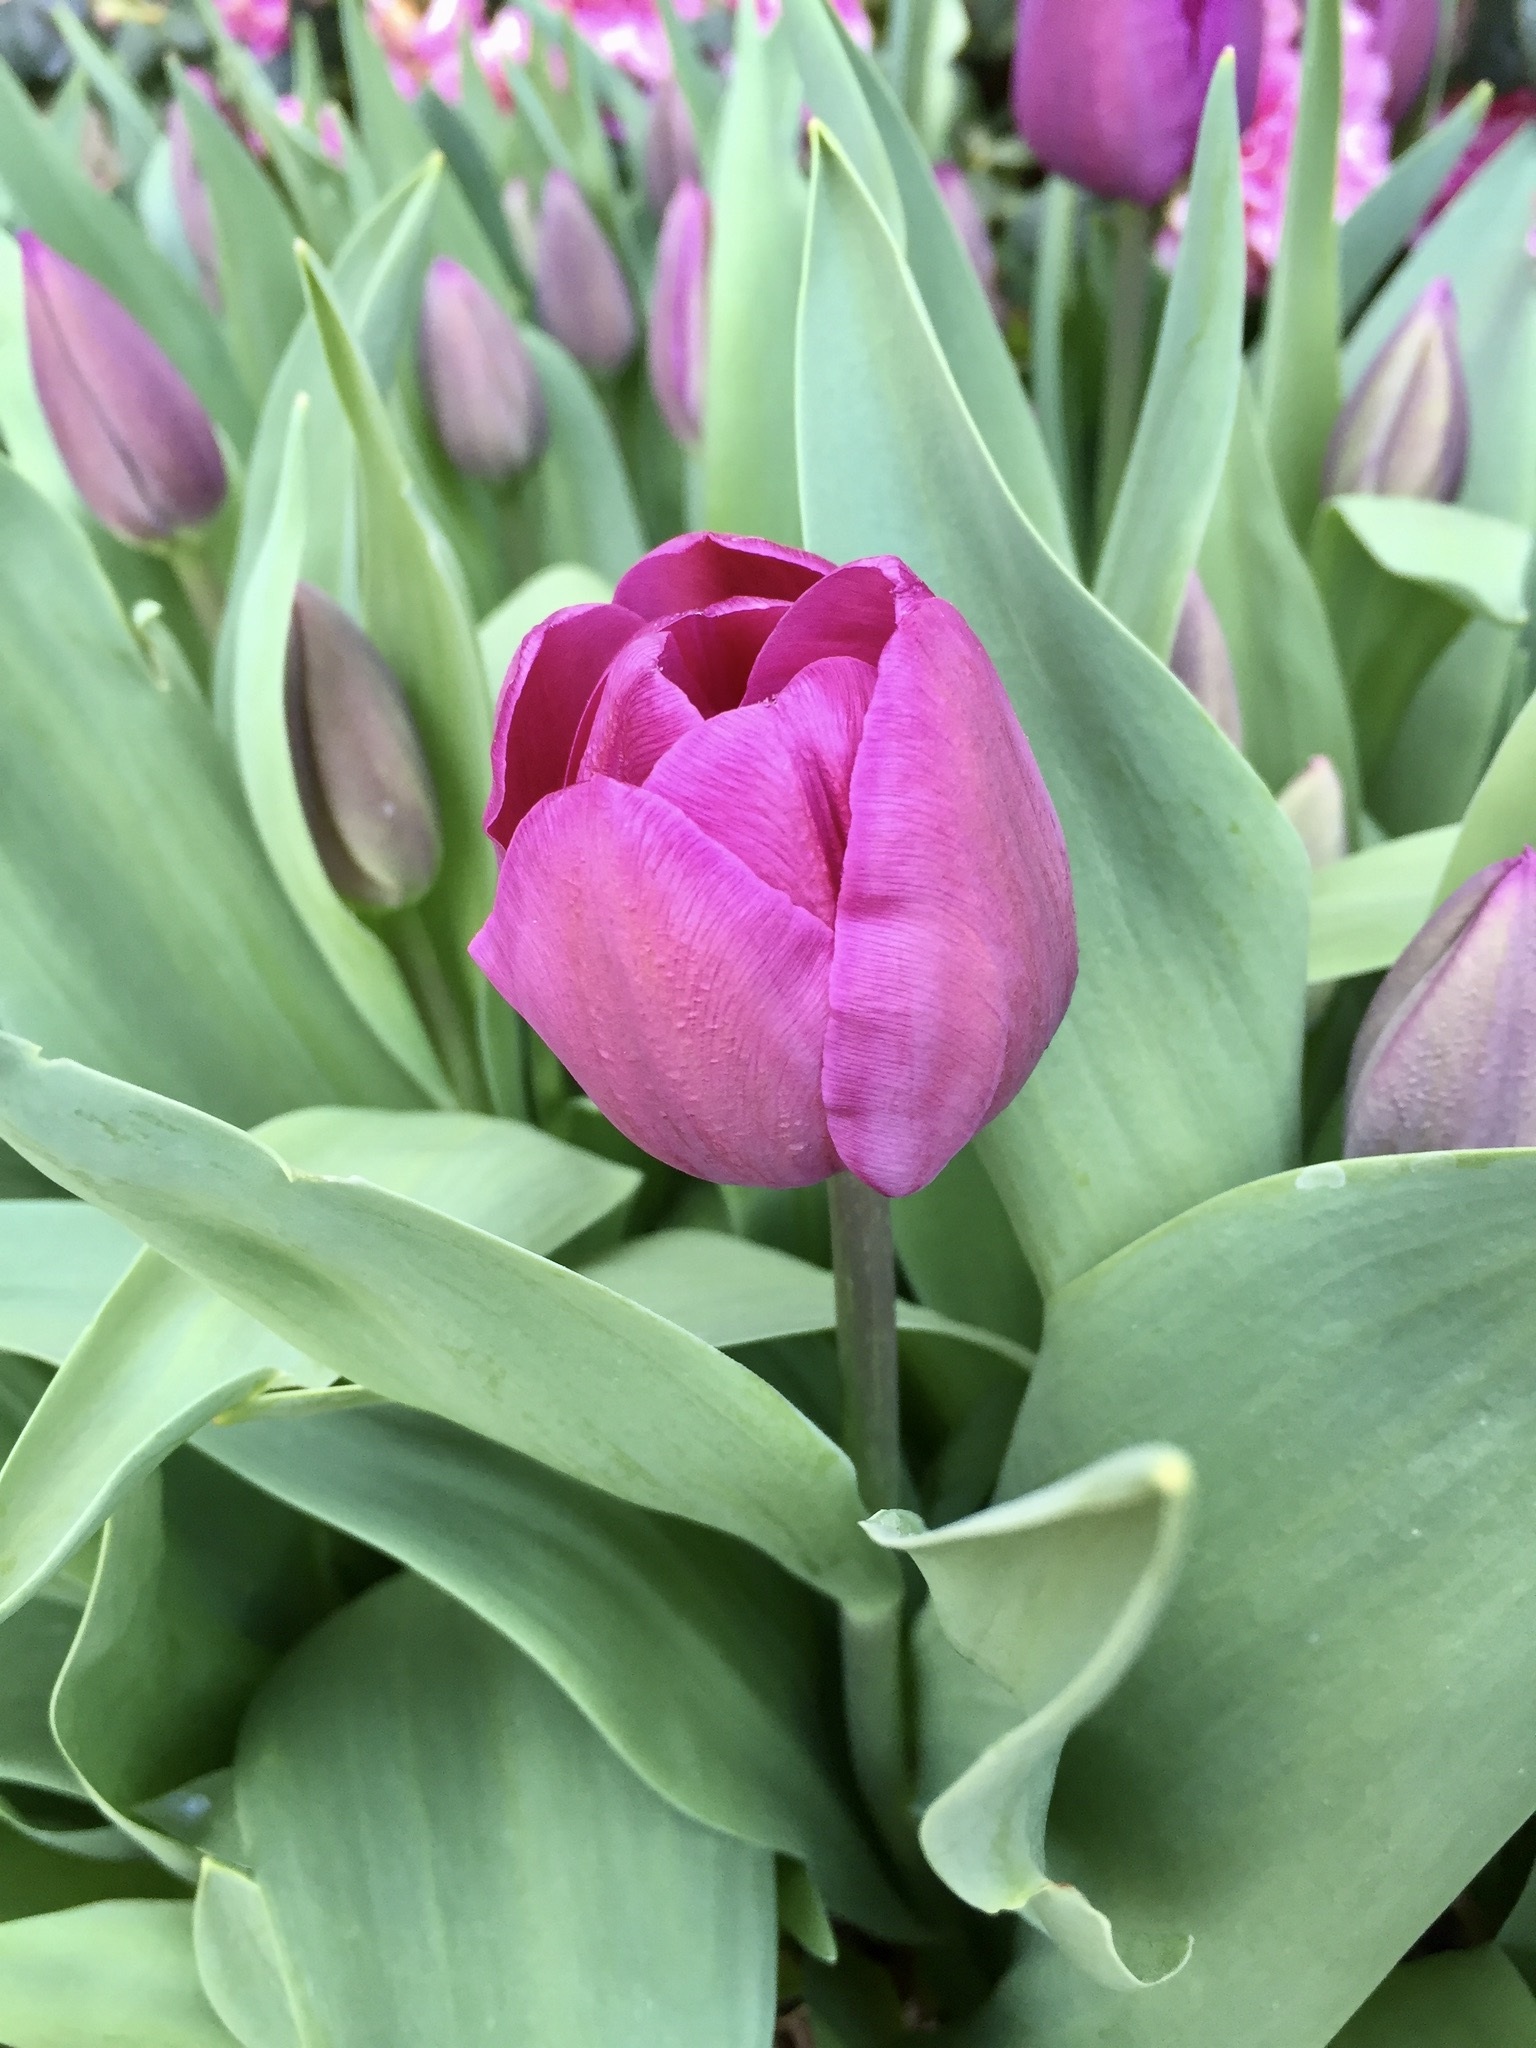
nature, blossom, plant, flower, purple, petal, floral, tulip, spring, fresh, botany, tulips, flowering plant, lily family, plant stem, land plant